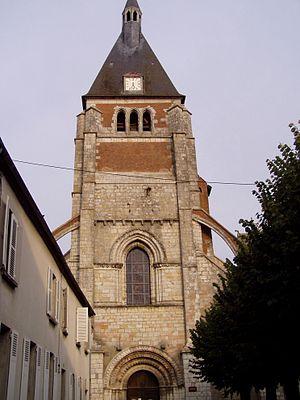
Lorris est une commune française située dans la région naturelle du Gâtinais, dans le département du Loiret en région Centre-Val de Loire.